2015 Cleveland Indians season

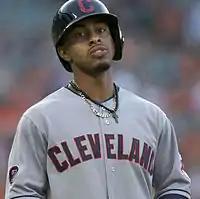
Prospect Francisco Lindor in June 2015

The Indians struggled to an 11–15 record during the month of June. The team won 3 of its first 5 games of the month to climb to within a game of .500, but would then lose 13 of its next 19 games to fall to 33–41 and last place in the AL Central. Kluber failed to record a win for the second month this season, and his record fell to 3–9 by month's end. The Indians' struggles were shown most clearly during a double header in Baltimore on June 28. The Tribe lost both games, 4–0 and 8–0, marking the first time since 1975 that the Indians were shut out in both games of a doubleheader.